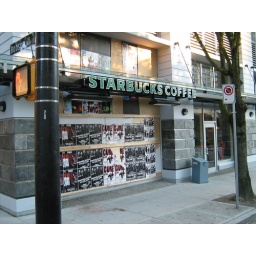
Actually, no. You'll never see one of those. The glass broke and the poster boys descended in a horde.